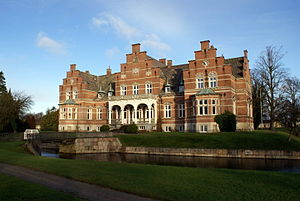
Bodil de Neergaard
Fuglsang, januar 2008
Fuglsang Hovedgård på Lolland
Ellen Bodil de Neergaard, født Hartmann var en dansk godsejer og social filantrop. Bodil Neergaard er også navnet på en æblesort, som er opkaldt efter hende.